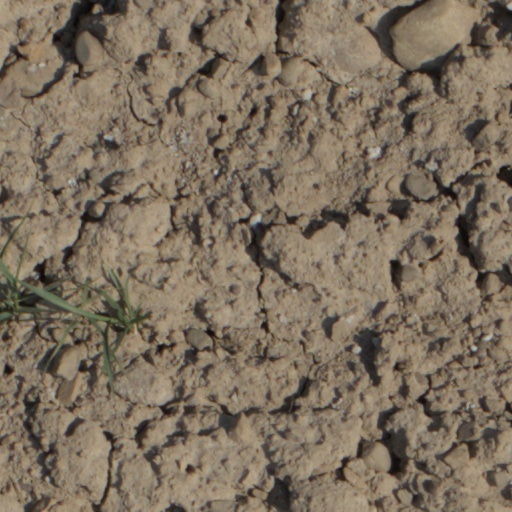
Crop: wheat